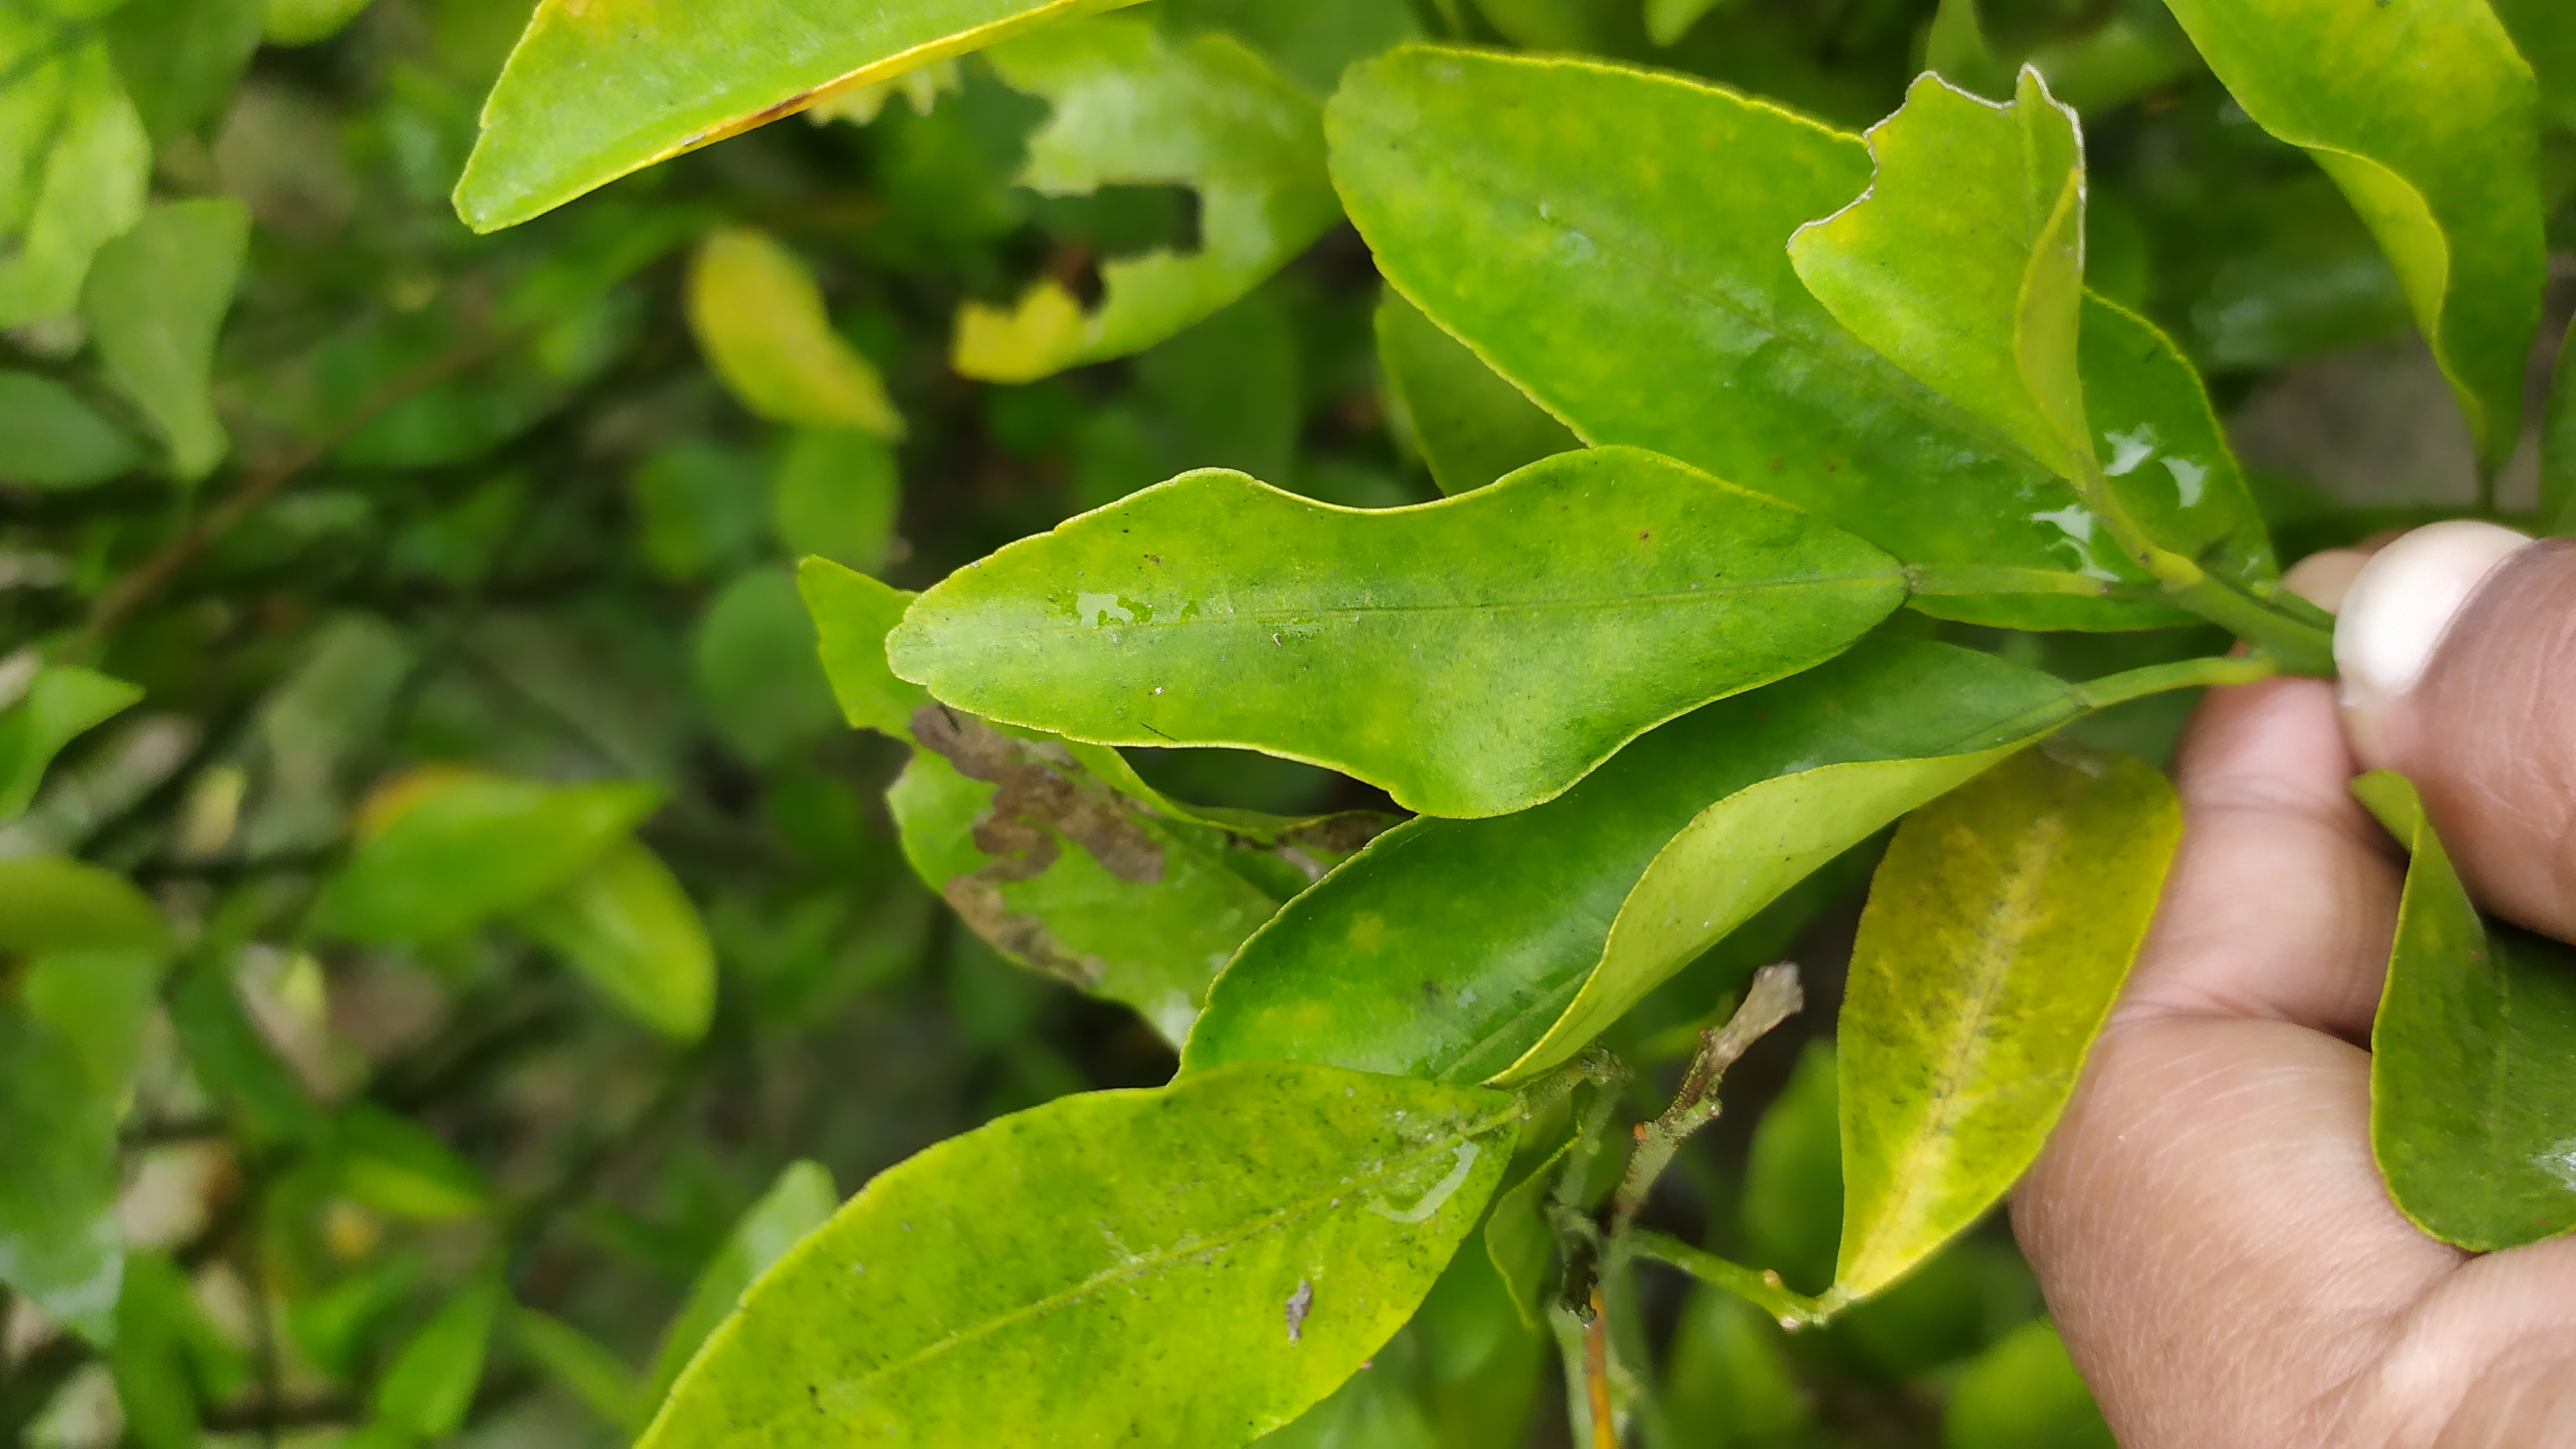
Mandarin leaf variety: Darjeling